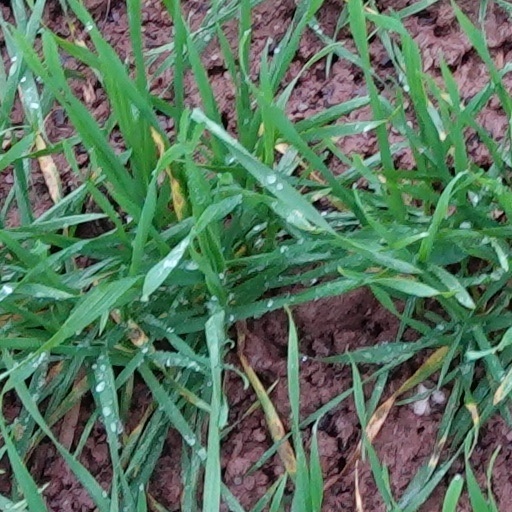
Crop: wheat